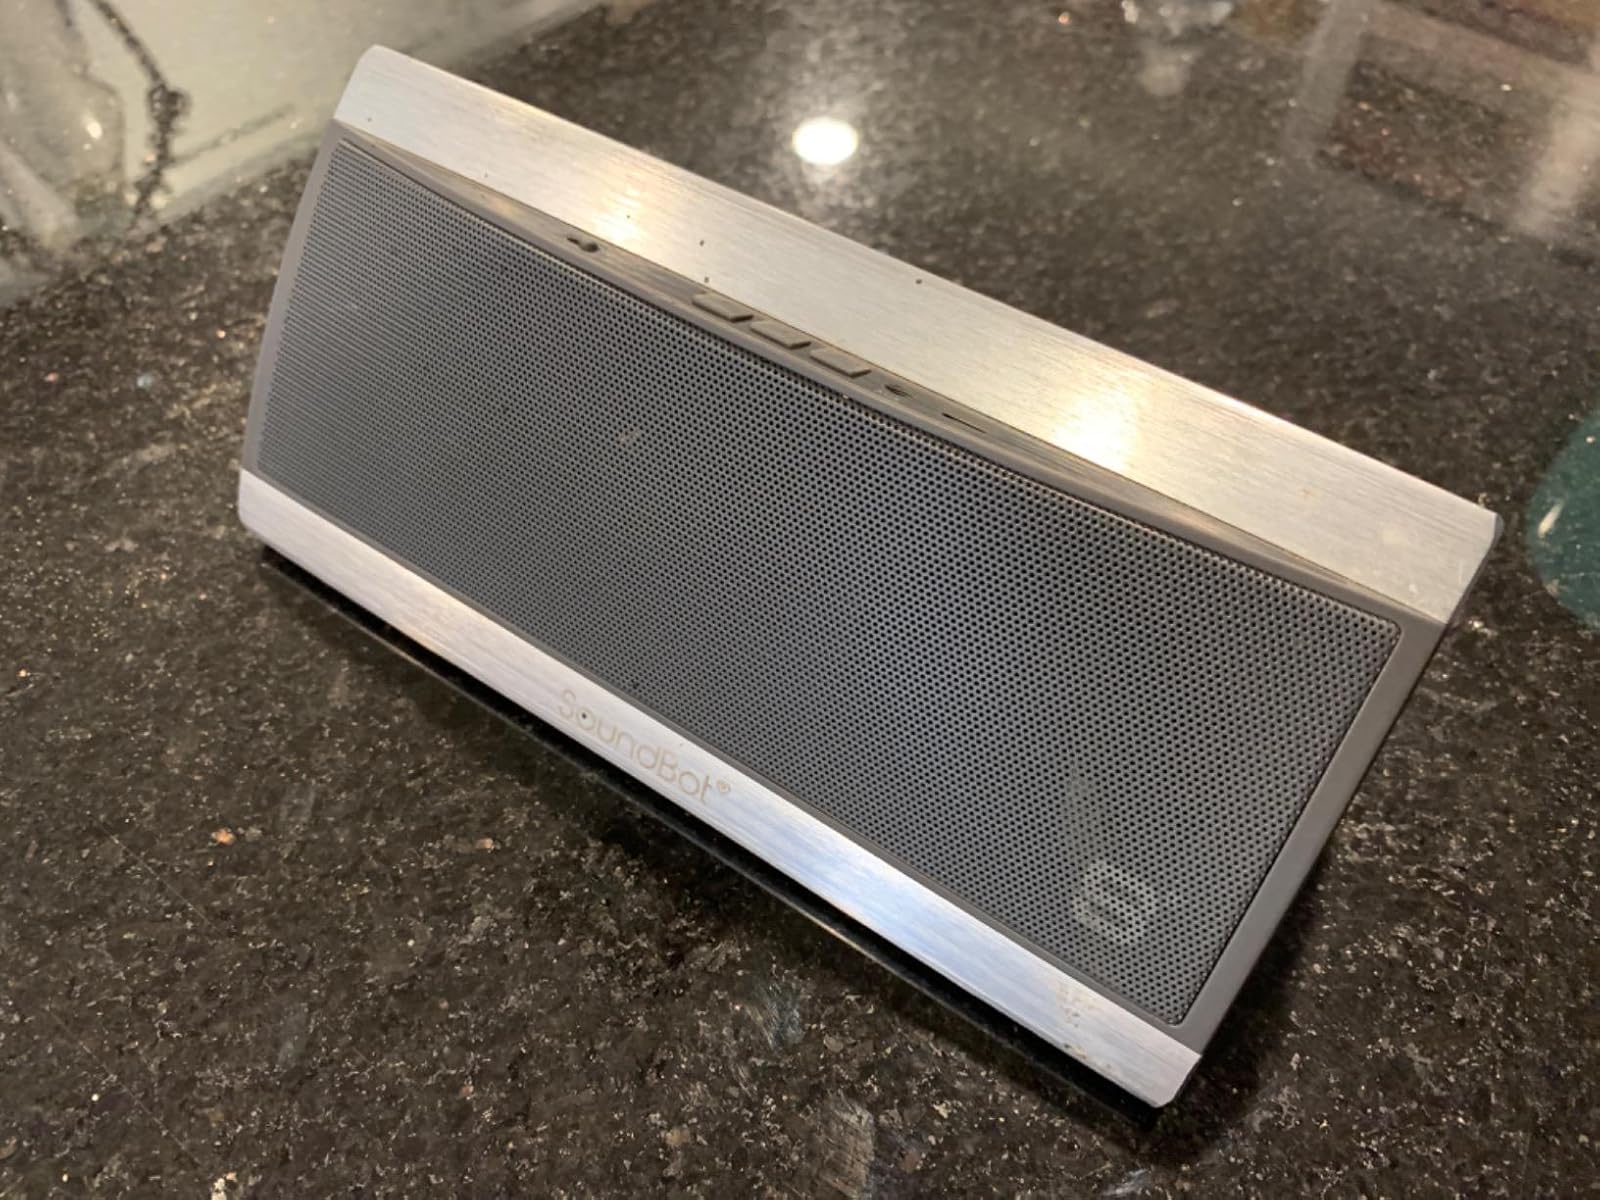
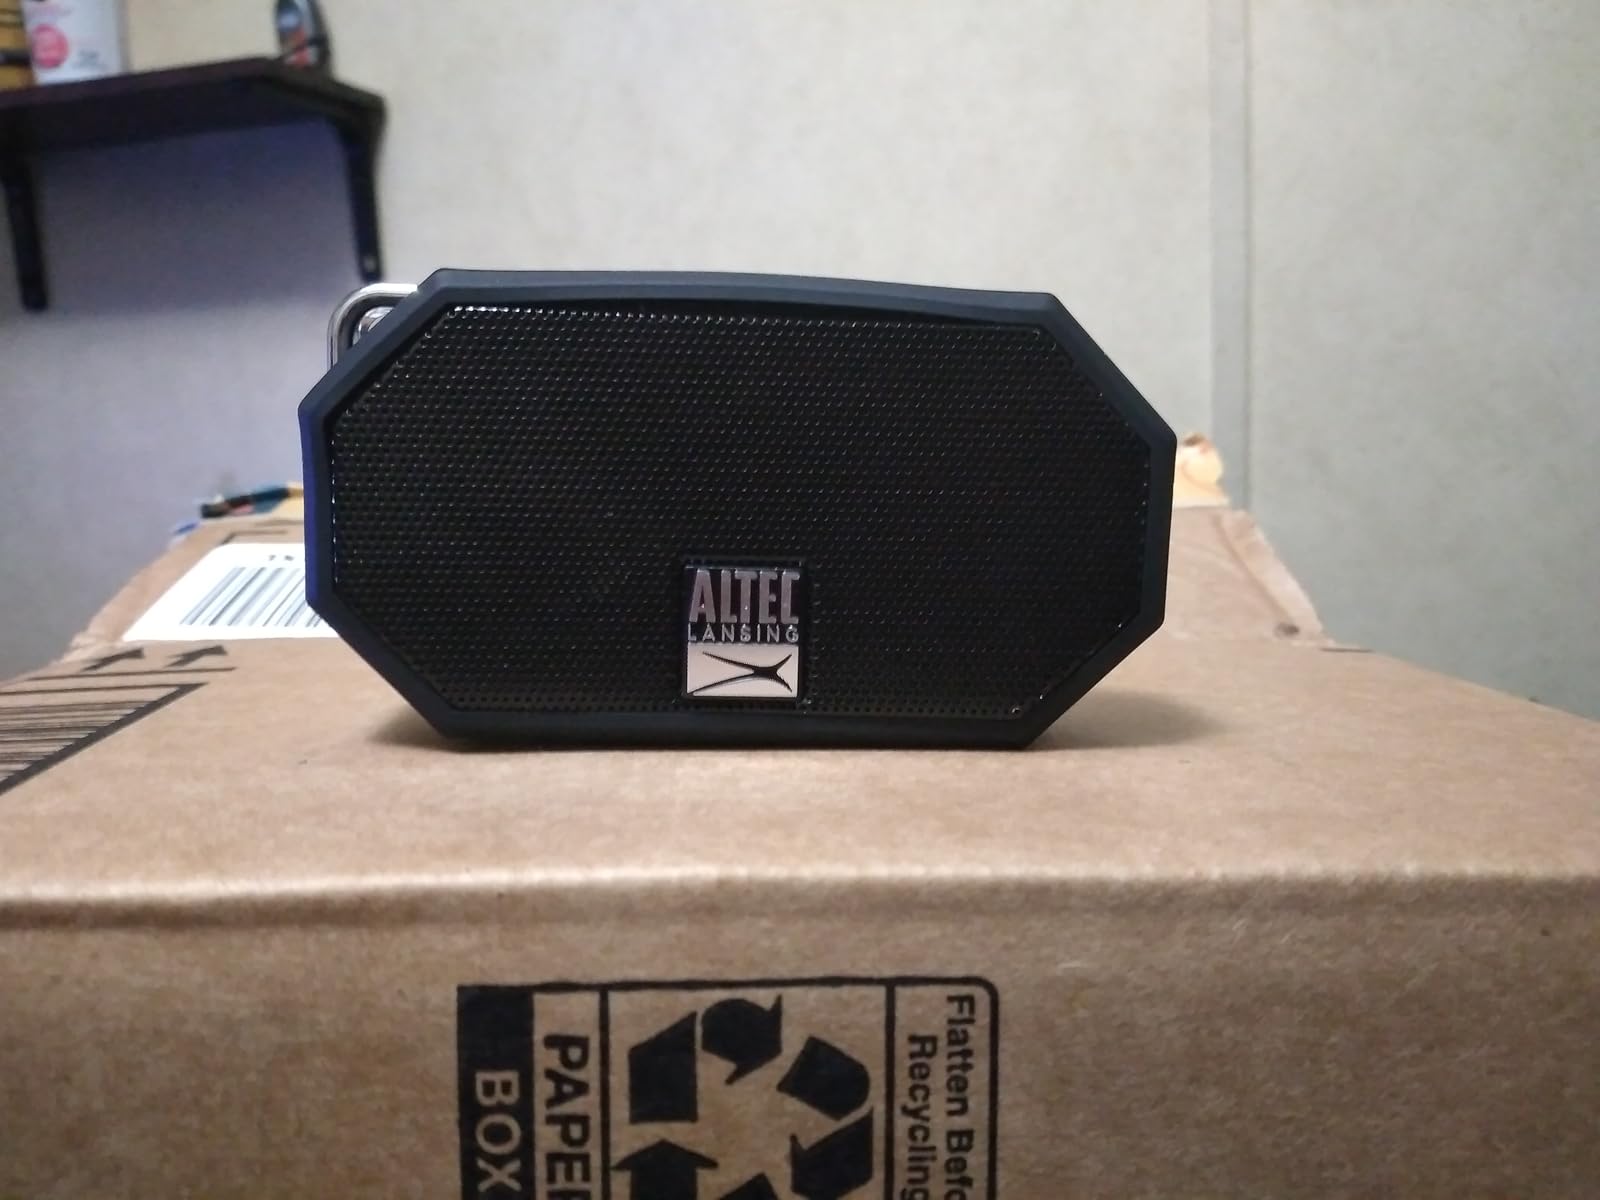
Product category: speaker
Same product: no